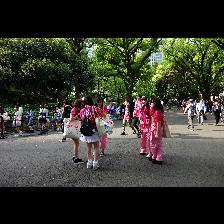
Label: Human